Al Smith

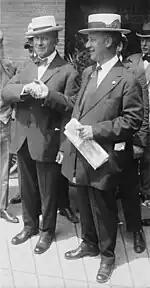
Charles F. Murphy and Smith in 1915

Smith was born at 174 South Street and raised in the Fourth Ward on the Lower East Side of Manhattan in 1873; he resided there for his entire life. His mother, Catherine (née Mulvihill), was the daughter of Maria Marsh and Thomas Mulvihill, who were immigrants from County Westmeath, Ireland. His father, baptised Joseph Alfred Smith in 1839, was the son of Emanuel Smith, an Italian "marinaro" (sailor). The elder Alfred Smith (Anglicized name for Alfredo Emanuele Ferraro) was the son of Italian and German immigrants. He served with the 11th New York Fire Zouaves in the opening months of the Civil War.